Carrie Jones (author)

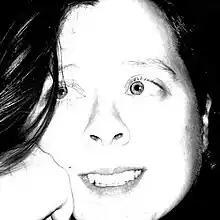

Carrie Jones is an American author, known for her work in young adult fiction. She has written both fantasy and non-fantasy novels, including the paranormal series "Need". Jones has received multiple awards and appeared on the "New York Times" Best Seller list.